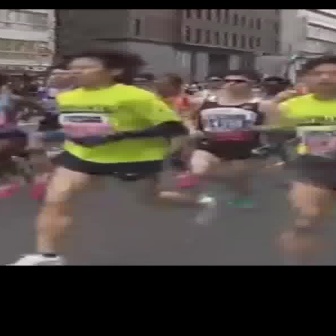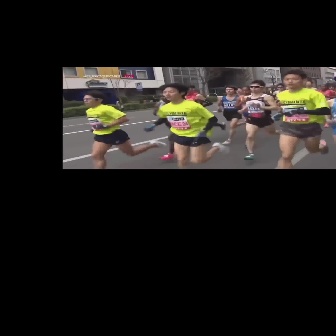
  Please identify the target specified by the bounding box [0,51,214,265] in the first image and locate it in the second image. Return the coordinates in [x_min,y_min,x_max,y_max] format.
Answer: [143,83,229,169]